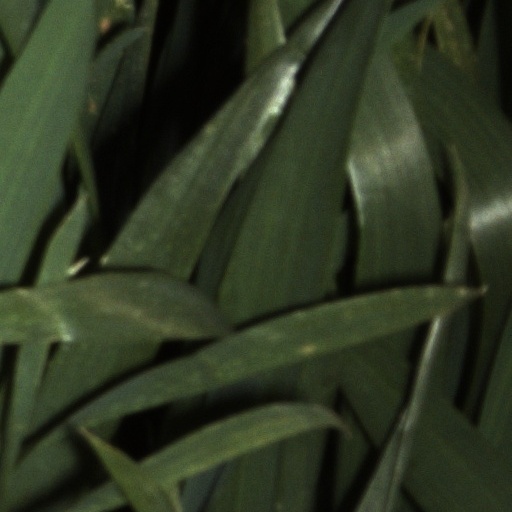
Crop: wheat